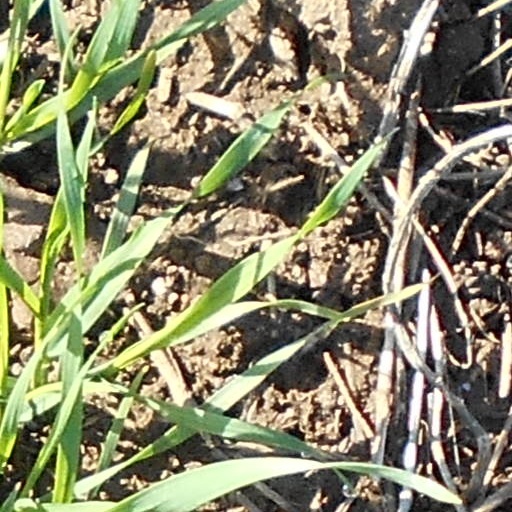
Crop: wheat